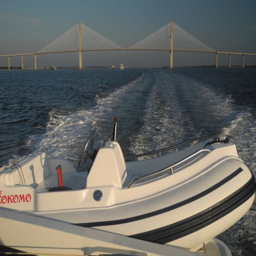
with the suspension bridge behind us we are heading east to open sea .